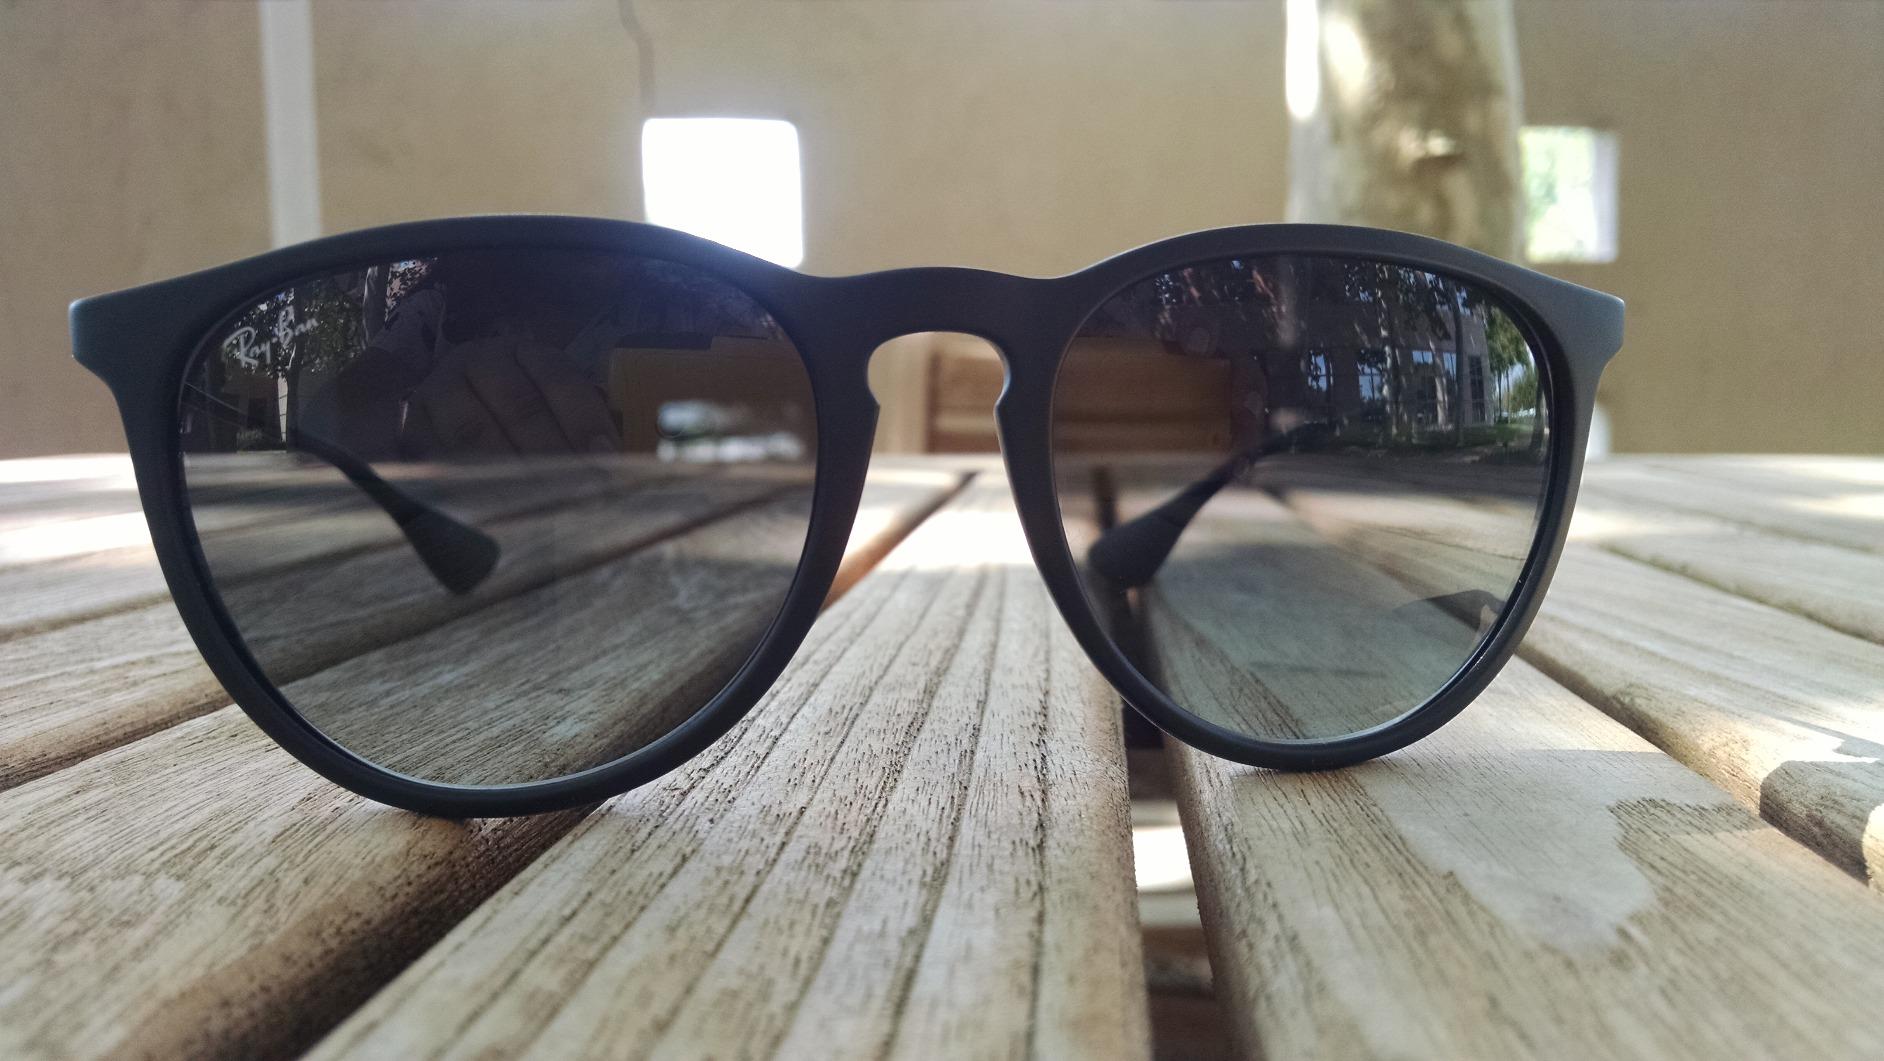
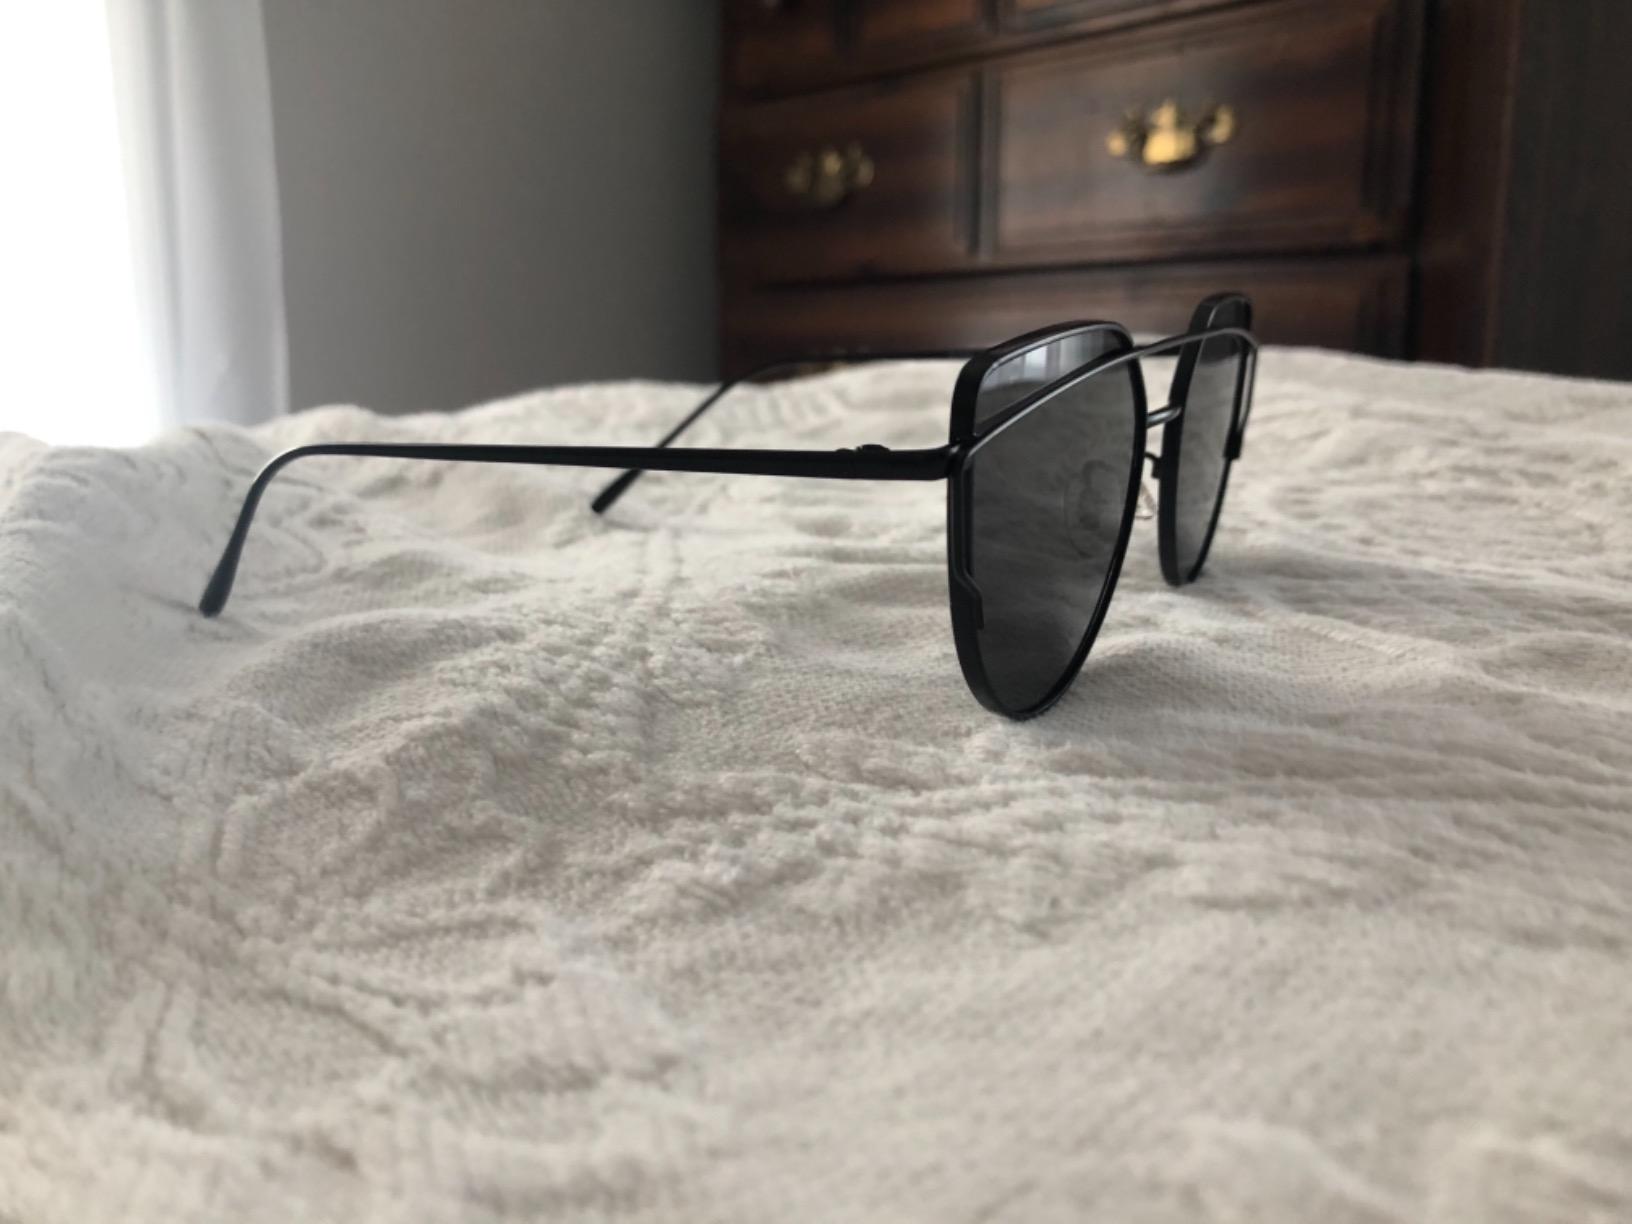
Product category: accessories_sunglasses
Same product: no